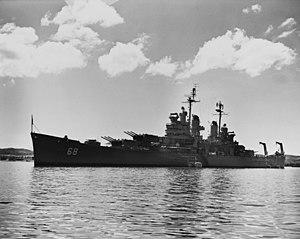
La dénomination de croiseur lourd est communément employée à partir de 1930 et jusqu'à la fin de la Seconde Guerre mondiale pour désigner un croiseur, c'est-à-dire un navire principalement armé de canons, d'un déplacement supérieur à 1 850 tonnes, et inférieur à 10 000 tonnes conformément au traité de Washington et dont l'artillerie principale avait un calibre supérieur à 155 mm, et au plus égal à 203 mm, conformément au traité naval de Londres. Si la distinction entre croiseur lourd et croiseur léger a ainsi été claire pendant quelques années, l'apparition, après 1935, des « grands croiseurs légers », déplaçant 10 000 tonnes, et armés de dix à quinze canons de 152 ou 155 mm, tirant jusqu'à 8 à 10 coups par minute, avec des blindages de ceinture de plus de 100 mm, a sérieusement contribué à brouiller les catégories.
L'USS Baltimore (CA-68) est un croiseur lourd, navire de tête de sa classe entré en service dans l'US Navy durant la Seconde Guerre mondiale.